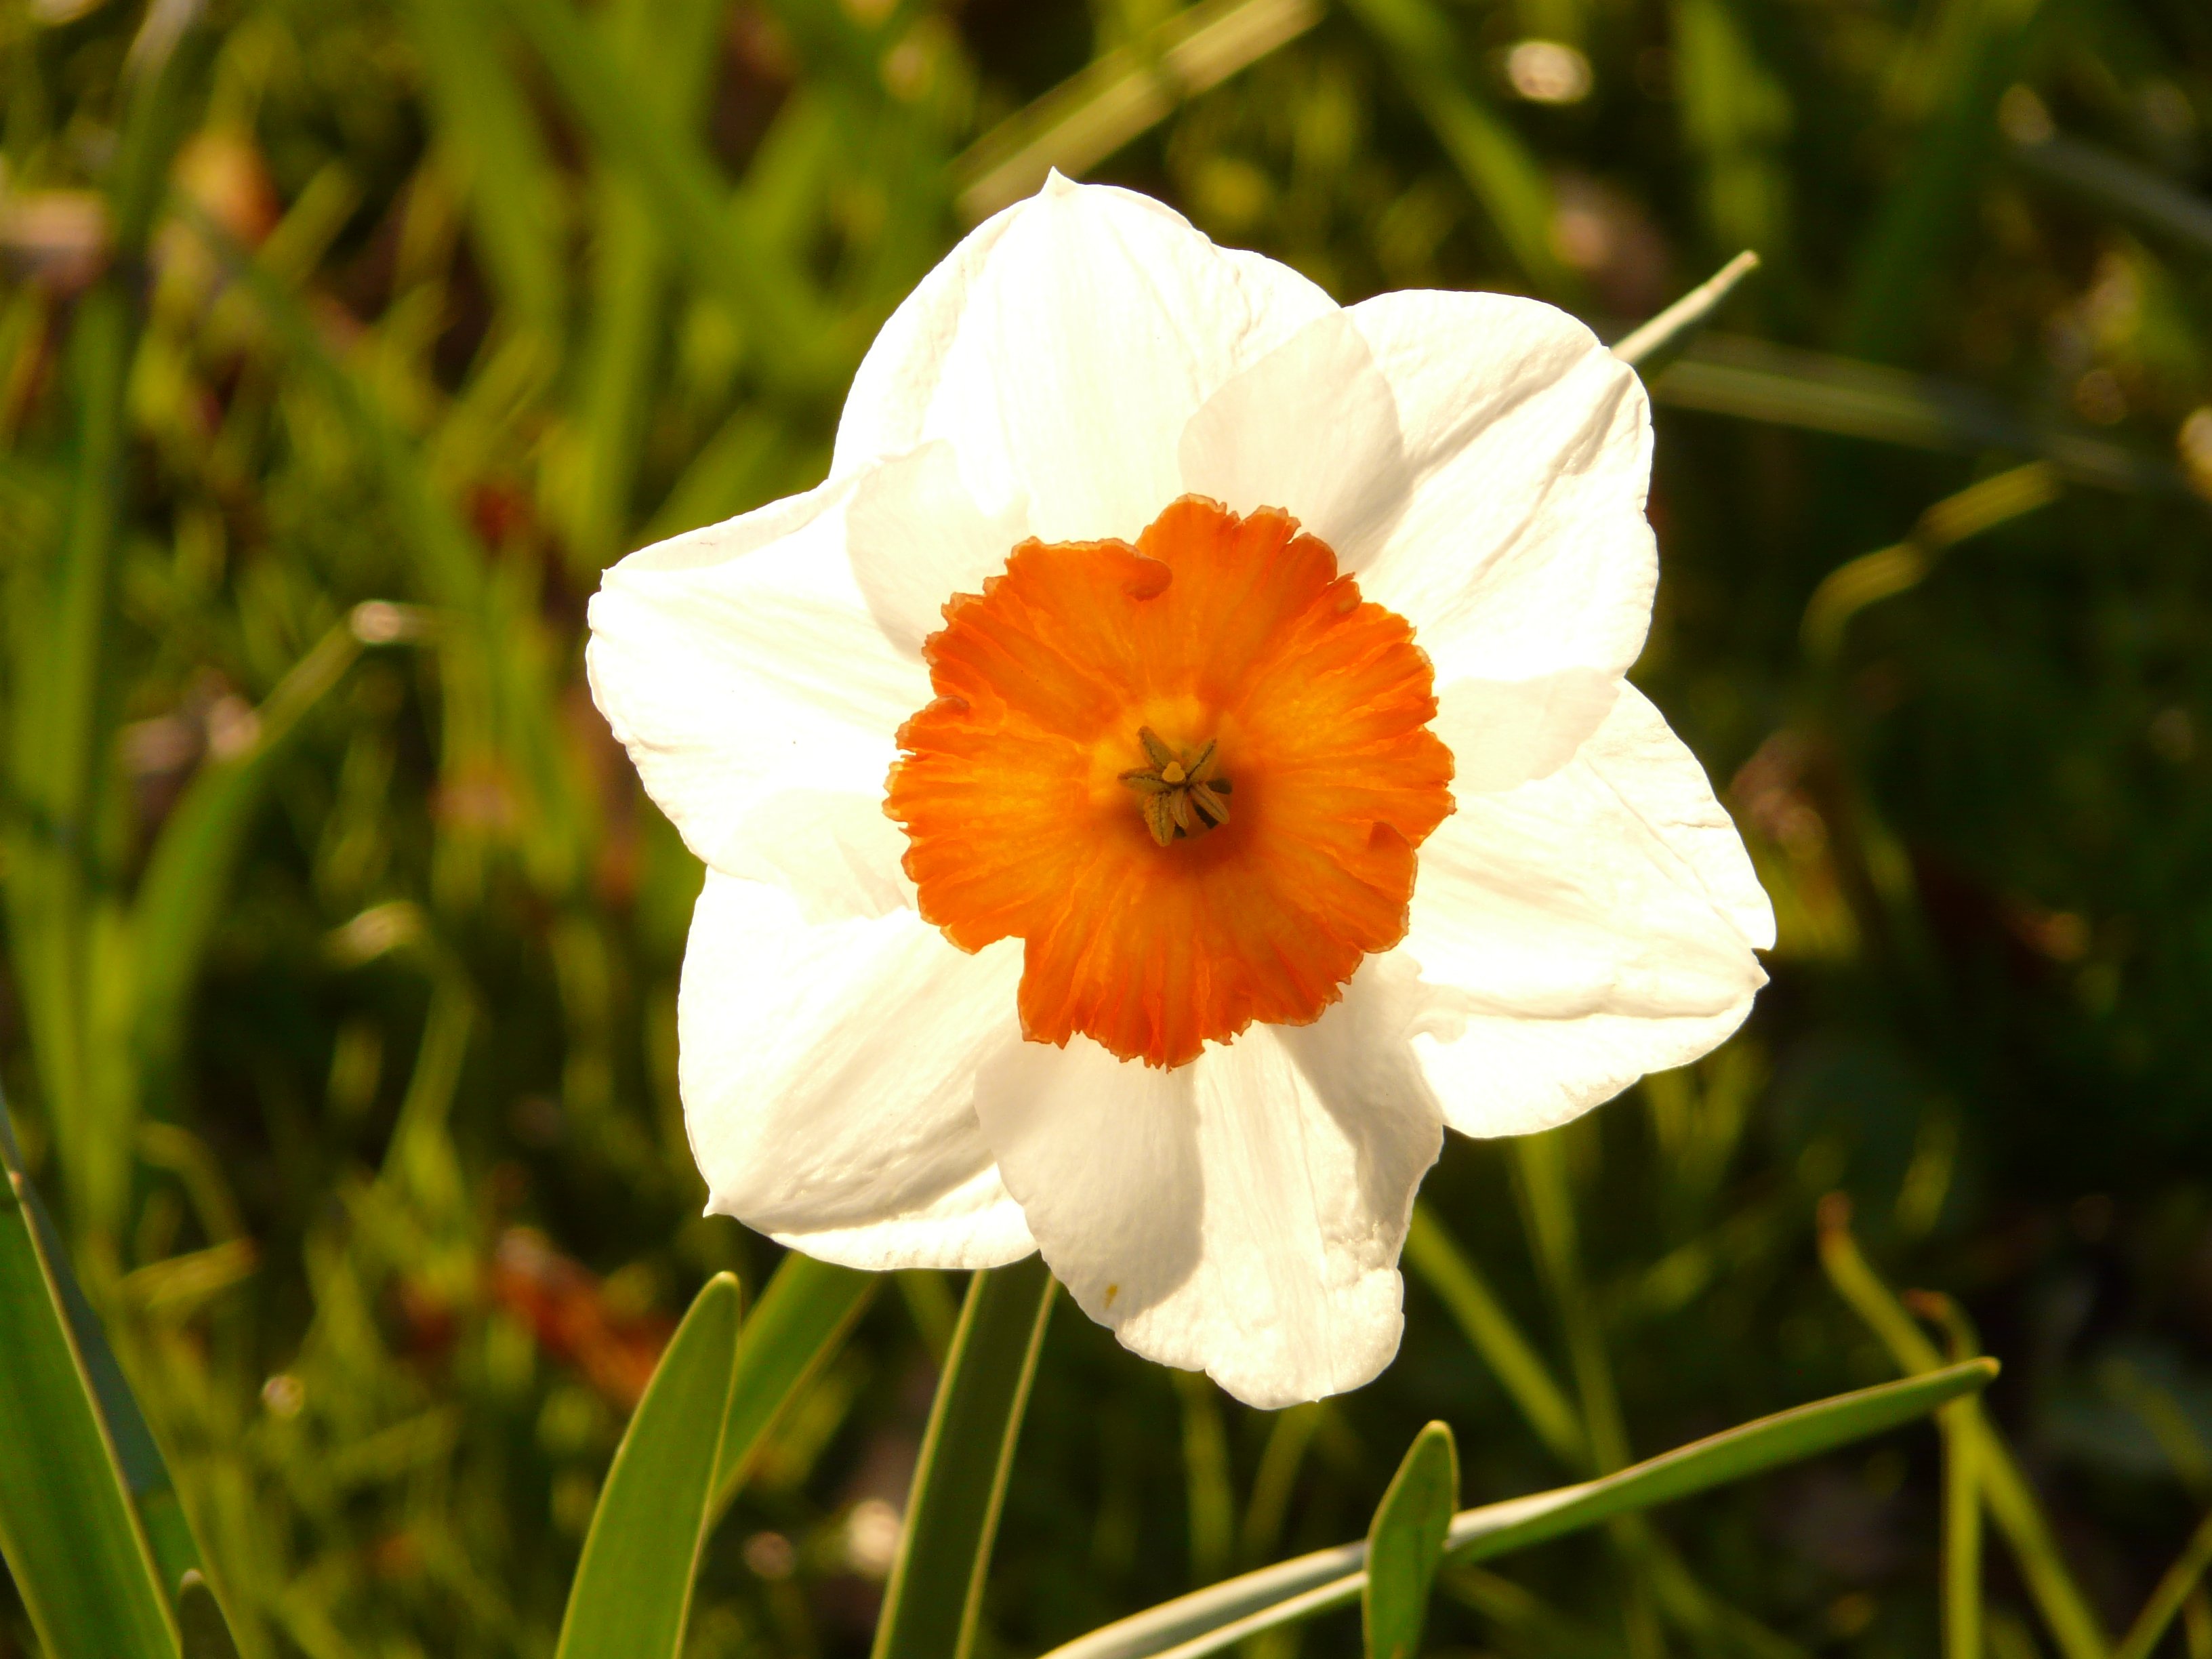
nature, grass, blossom, plant, white, field, meadow, flower, bloom, spring, macro, botany, close, daffodil, flora, wildflower, daffodils, narcissus, back light, macro photography, flowering plant, plant stem, land plant